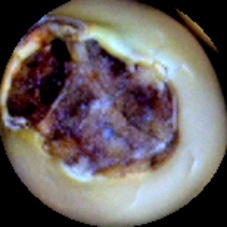
Label: Broken